A Family (2004 film)

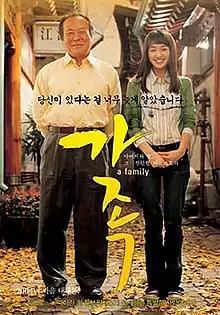
Theatrical poster

A Family is a 2004 South Korean drama film starring Soo Ae and Joo Hyun, and written and directed by Lee Jung-chul.